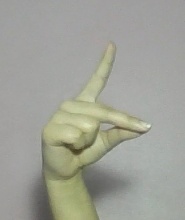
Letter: ta